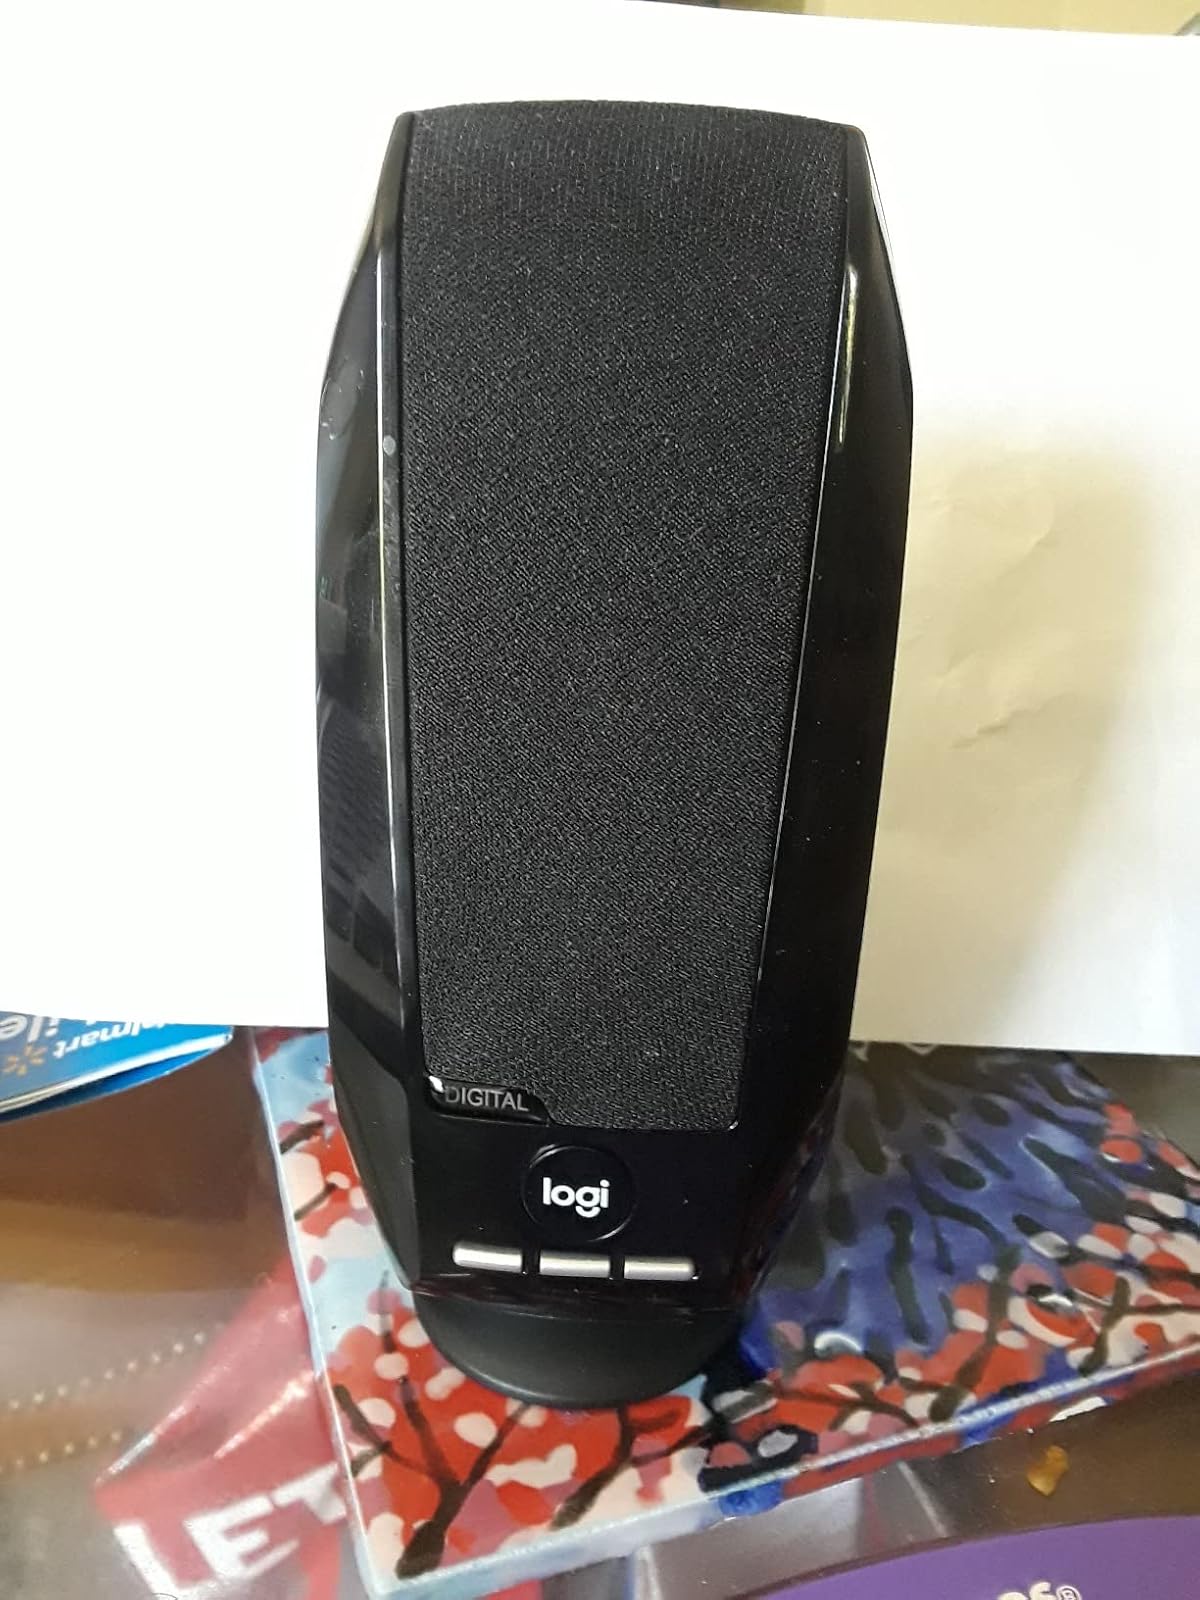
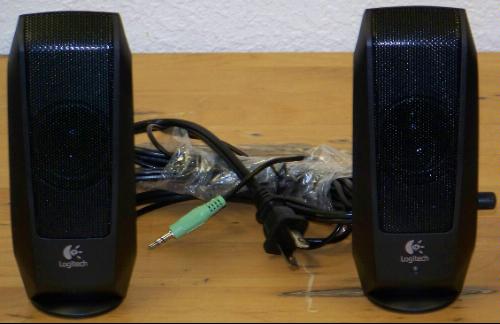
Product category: speaker
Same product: no